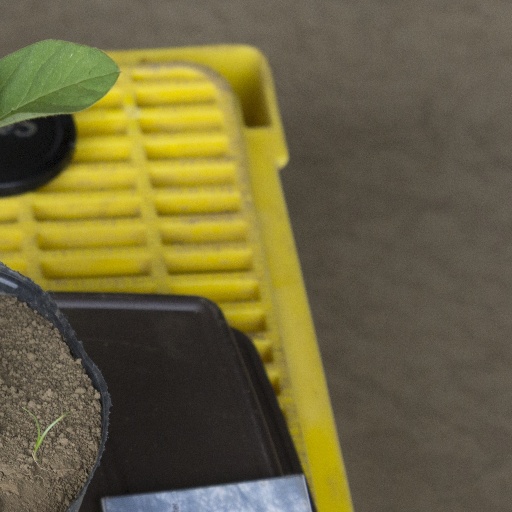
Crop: soybean